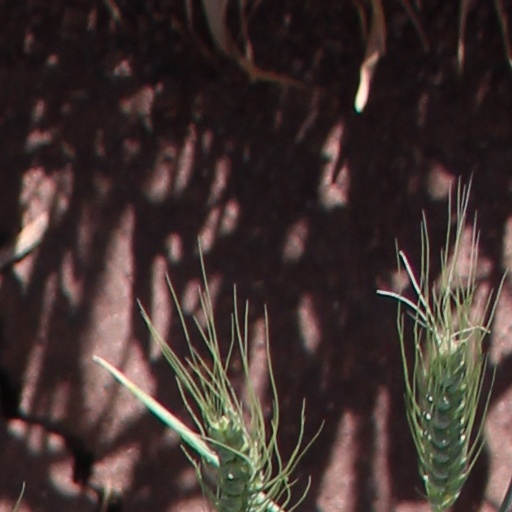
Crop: wheat